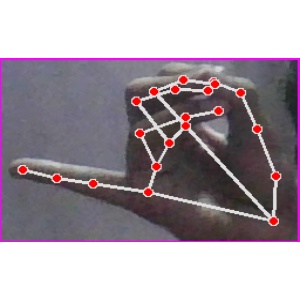
अक्षर: च